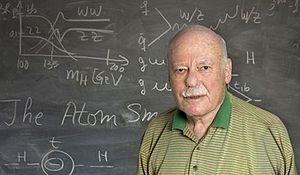
Harry Zvi Lipkin, né Harry Jeannot Lipkin le 16 juin 1921 à New York et mort le 15 septembre 2015 à Rehovot, Israël est un physicien israélien, fondateur de la centrale de recherche nucléaire de Dimona.